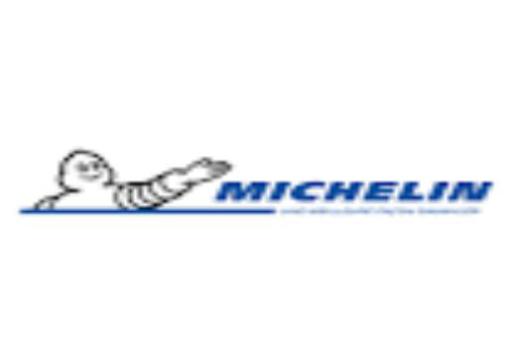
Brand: michelin
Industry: Others